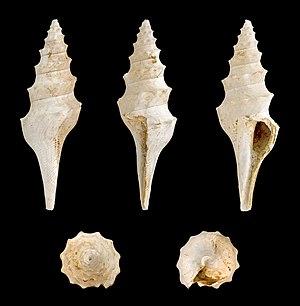
Clavatulidae est une famille de mollusques gastéropodes marins de l'ordre des Neogastropoda.